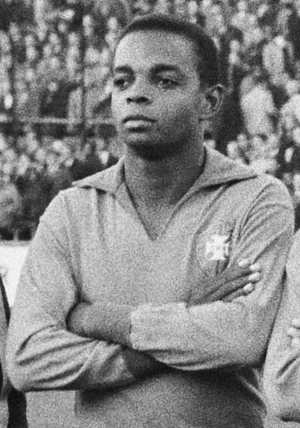
Antônio Lima dos Santos, dit Lima, est un footballeur brésilien né le 18 janvier 1942 à São Sebastião do Paraíso. Il jouait au poste de défenseur.